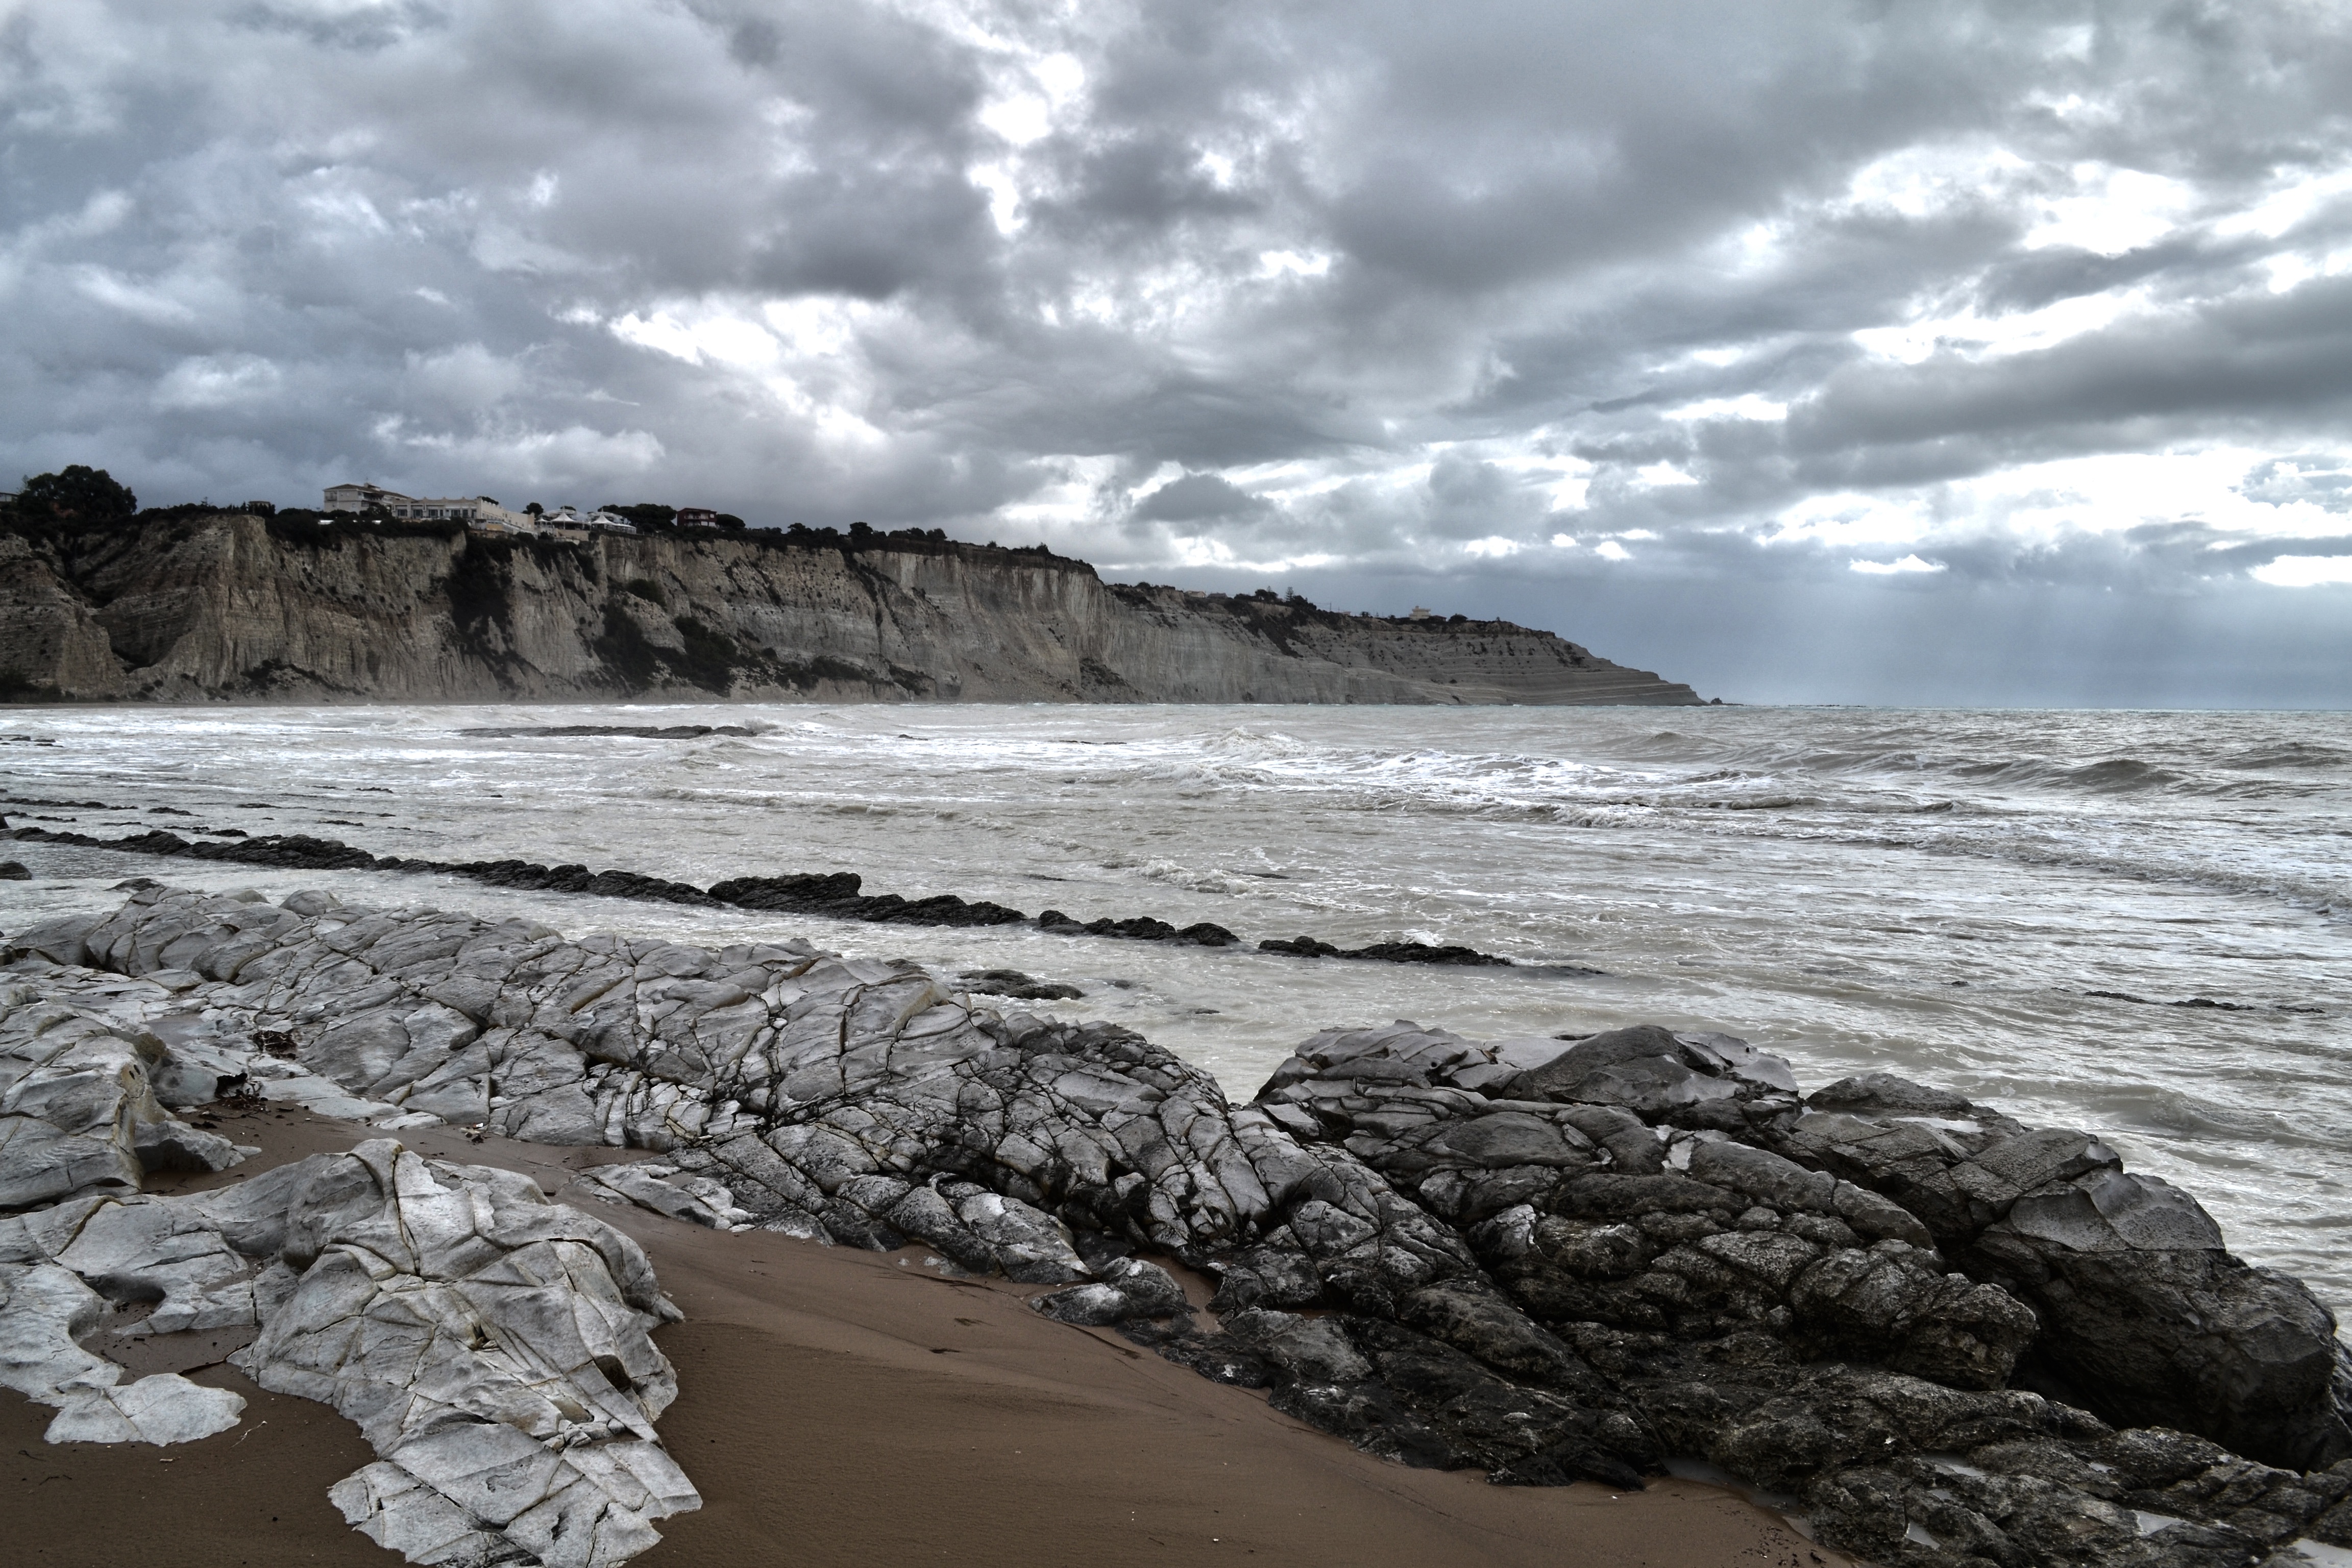
beach, landscape, sea, coast, water, sand, rock, ocean, snow, winter, cloud, cloudy, shore, wave, cliff, ice, weather, bay, terrain, material, body of water, geology, wind wave